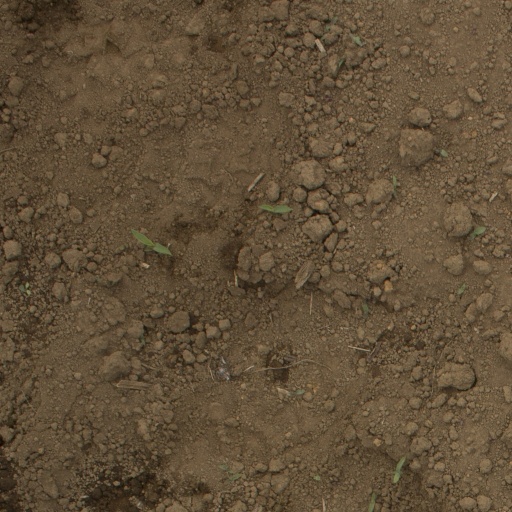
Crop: Jerusalem artichoke